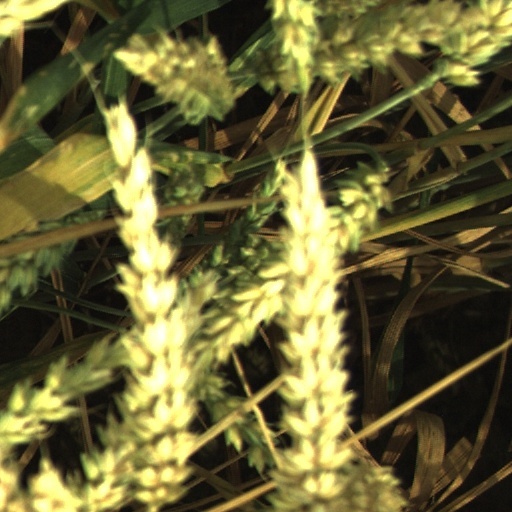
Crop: wheat